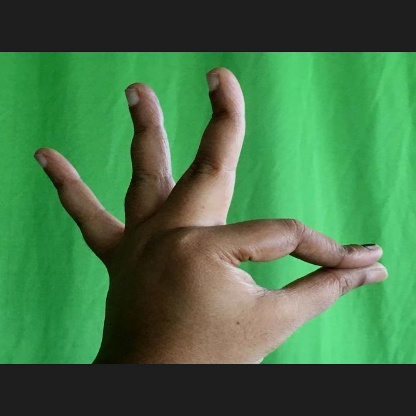
Mudra: Hamsasyam